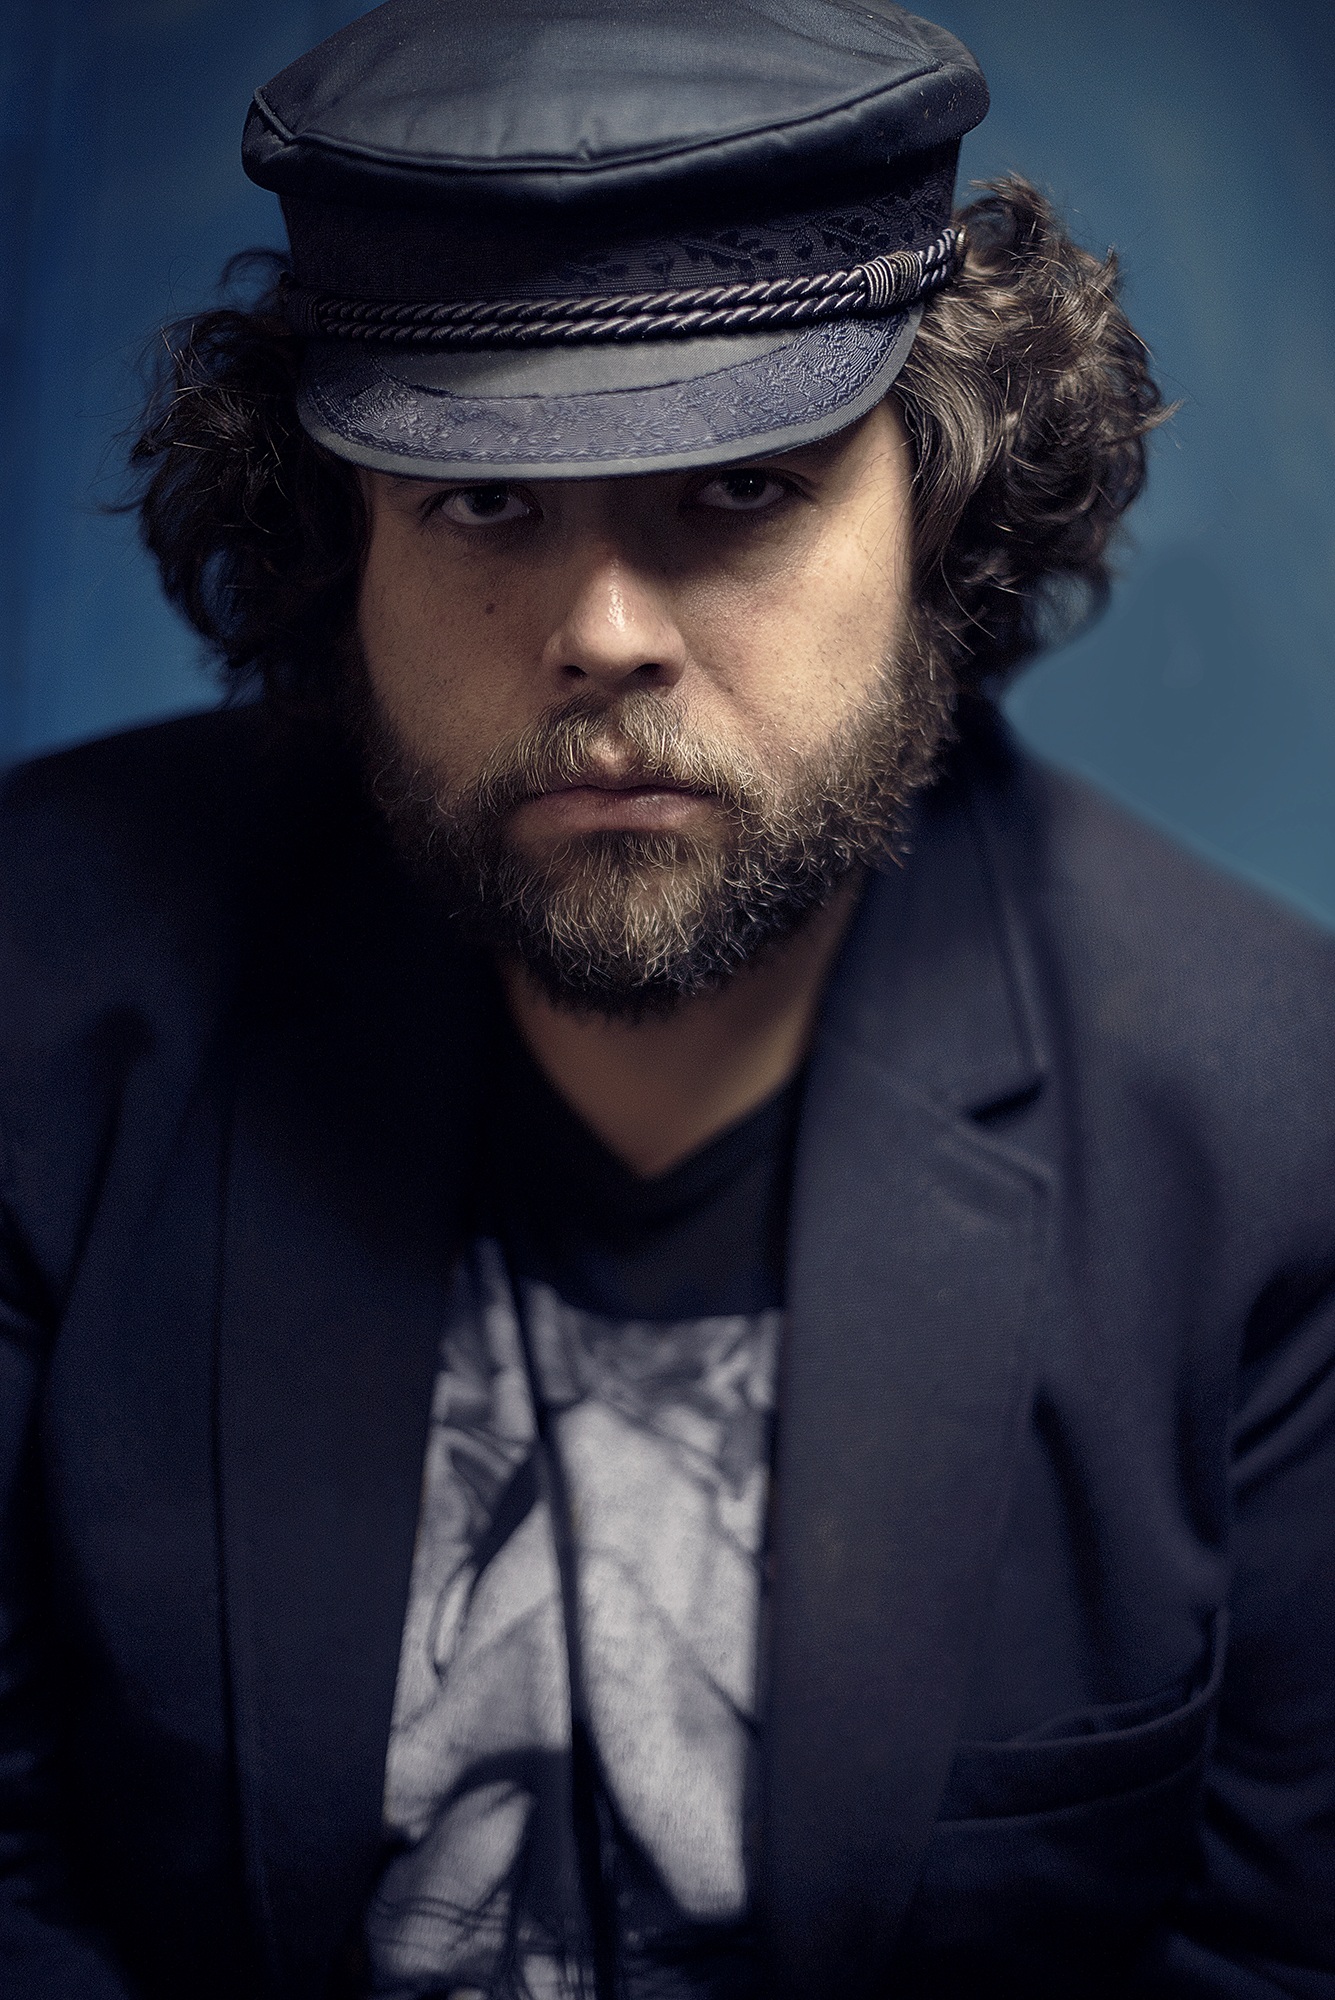
man, singer, portrait, human, darkness, headgear, beard, gentleman, moustache, facial hair, david rivers, colombian musician, digital content